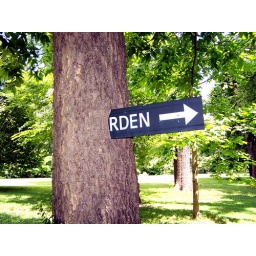
The tree apparently grew over the sign